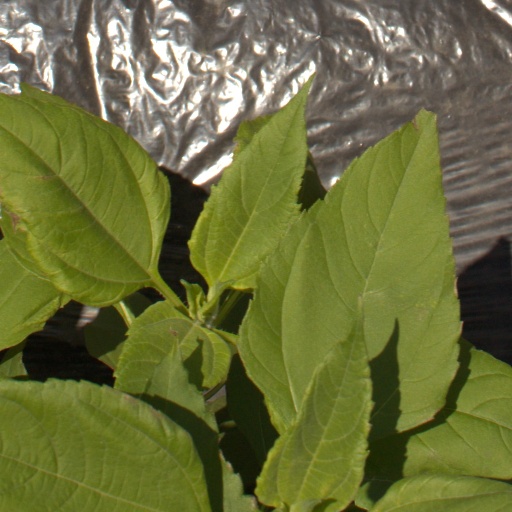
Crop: Jerusalem artichoke